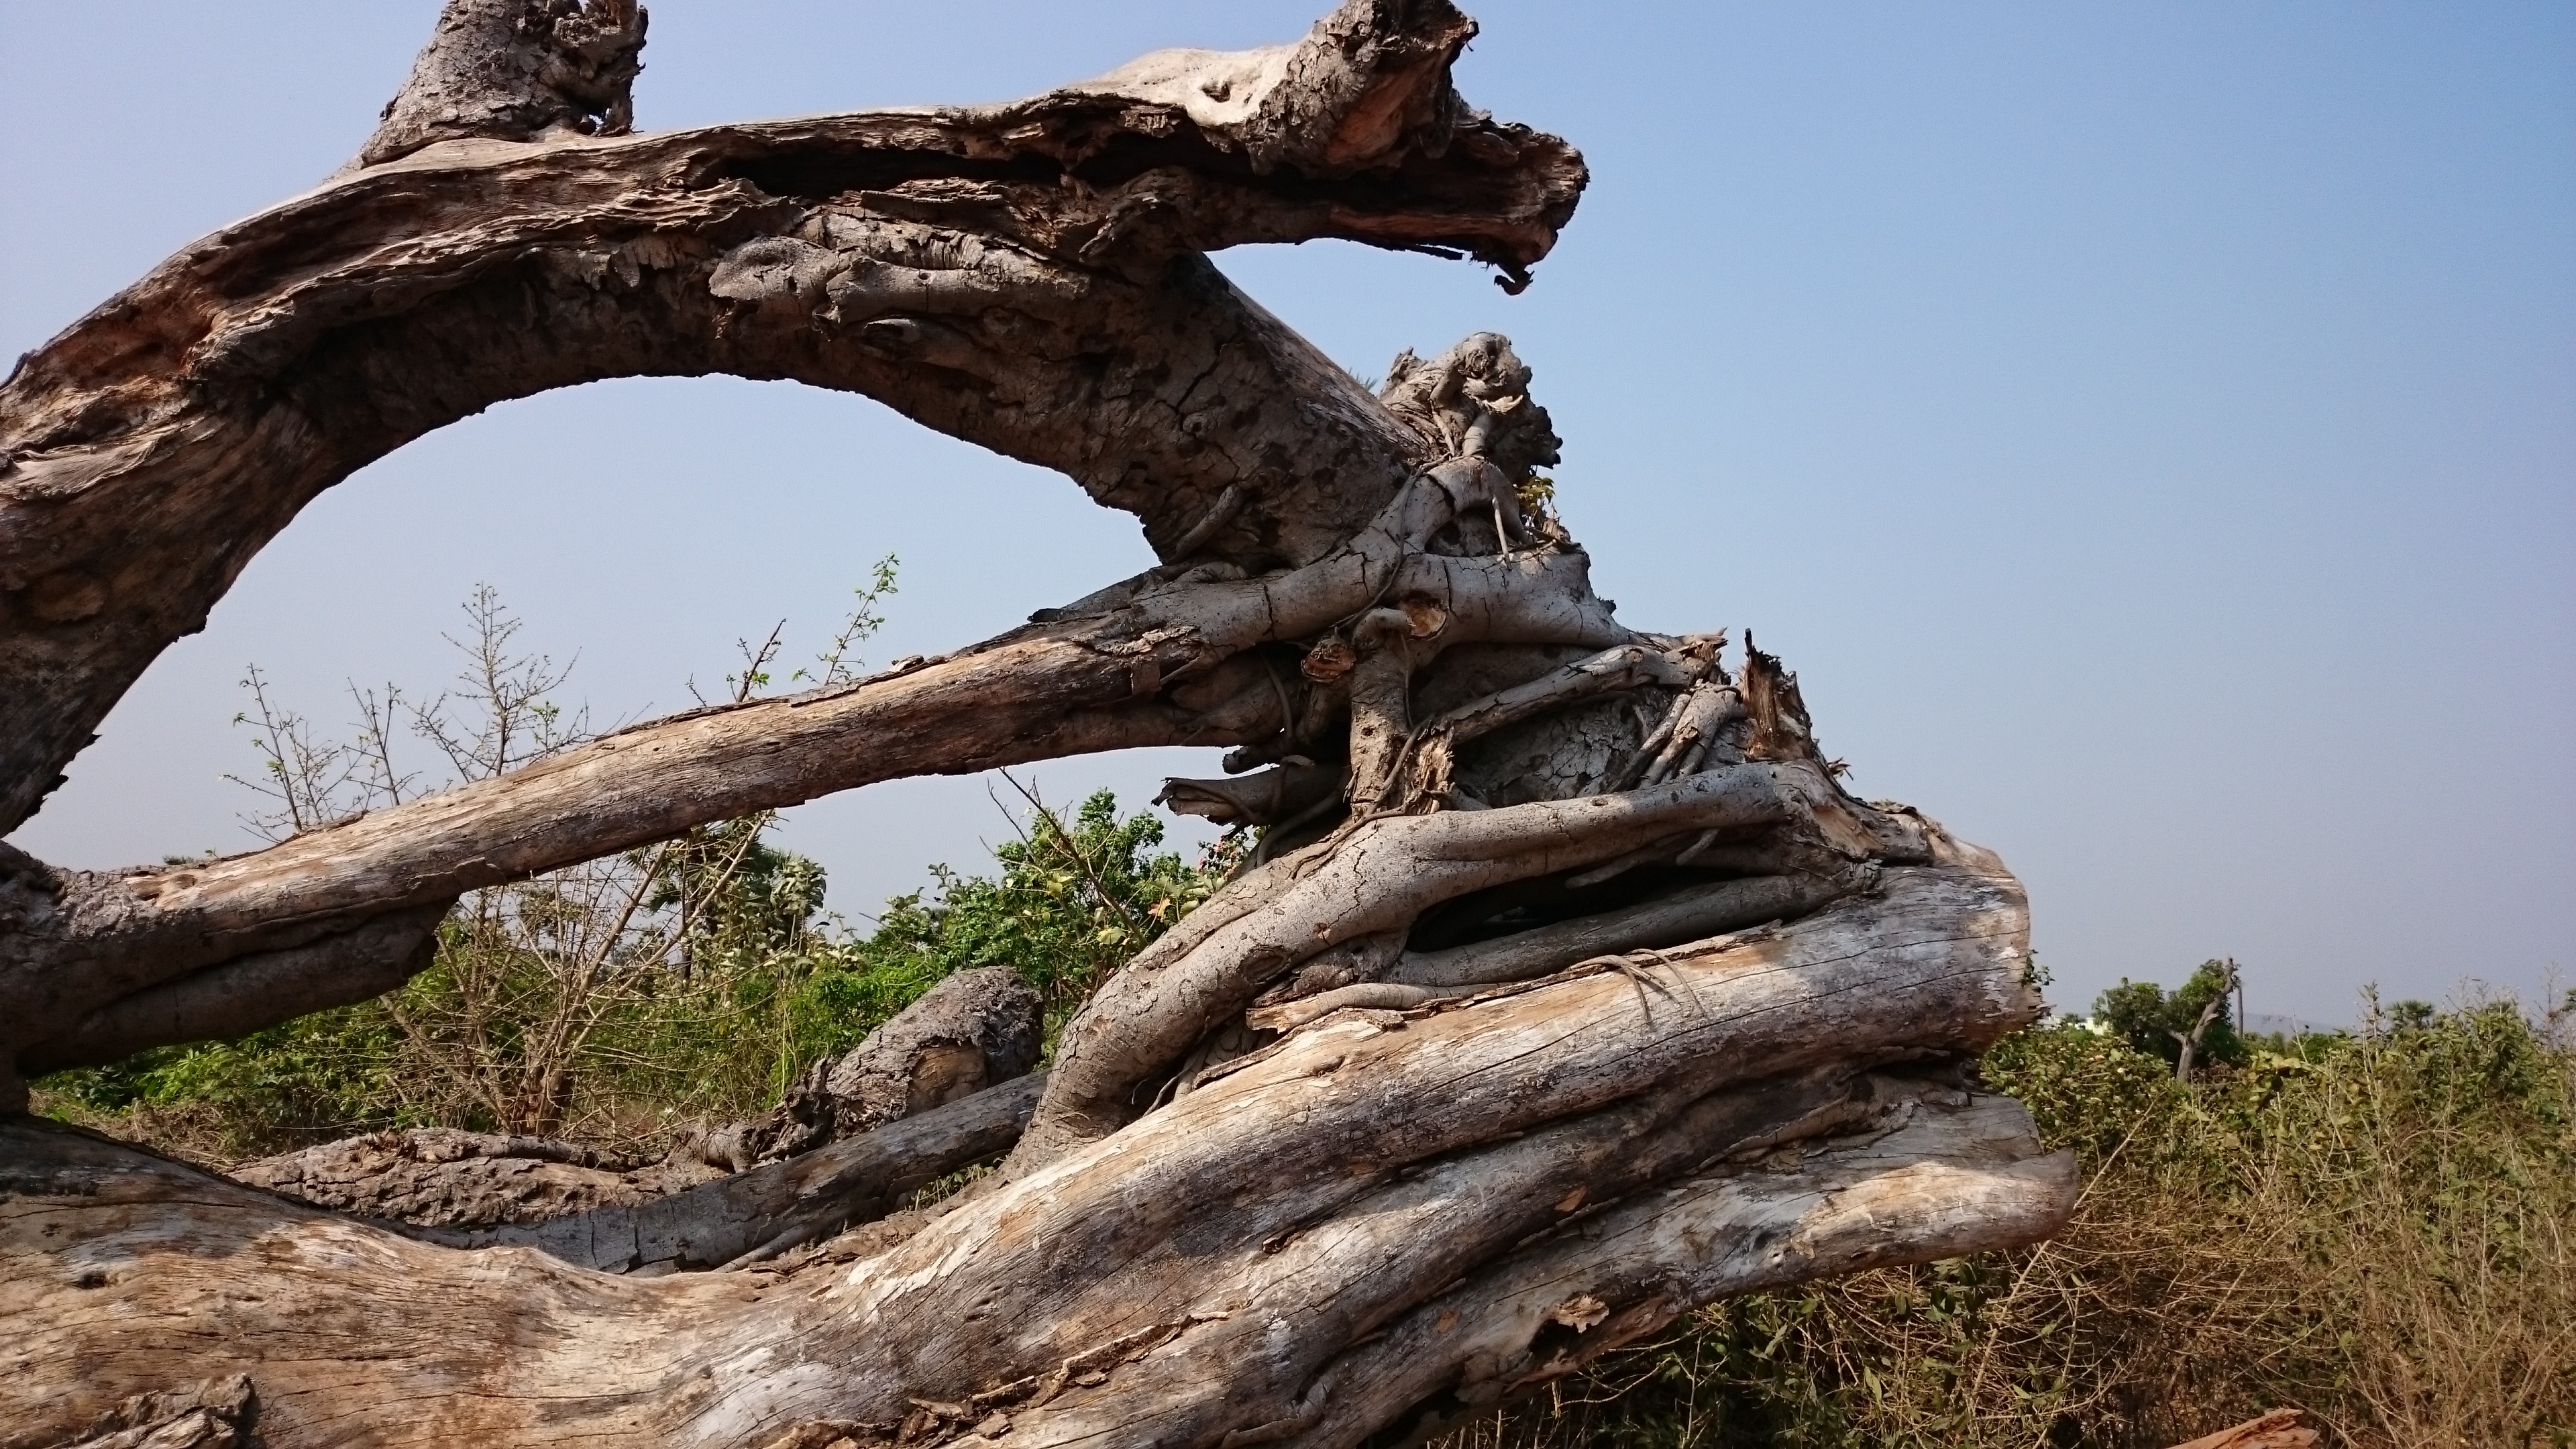
tree, nature, rock, plant, wood, trunk, environment, dead tree, sculpture, fallen tree, disaster, tragedy, ancient history, woody plant